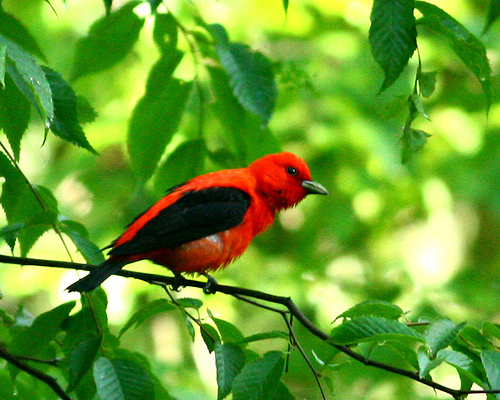
this bird has black wings while the rest of its body is bright red.
this is a red bird with black wings and a short fat beak.
the bird has an orange head with a red body, and black wings.
this bird's head, neck, and body are orange, while the wings and tail feathers are black.
a colorful bird with bright red and black feathers
this bird has wings that are black wit a red bodya small black and red bird with black primaries and secondaries.
this bird is solid red, with black wings and grey bill.
this bird is mostly red with black secondaries, inner and outer rectrices with a little bit of white on the belly.
the bird is a bright red color, with a silver bill, and black wings.
Species: Scarlet Tanager